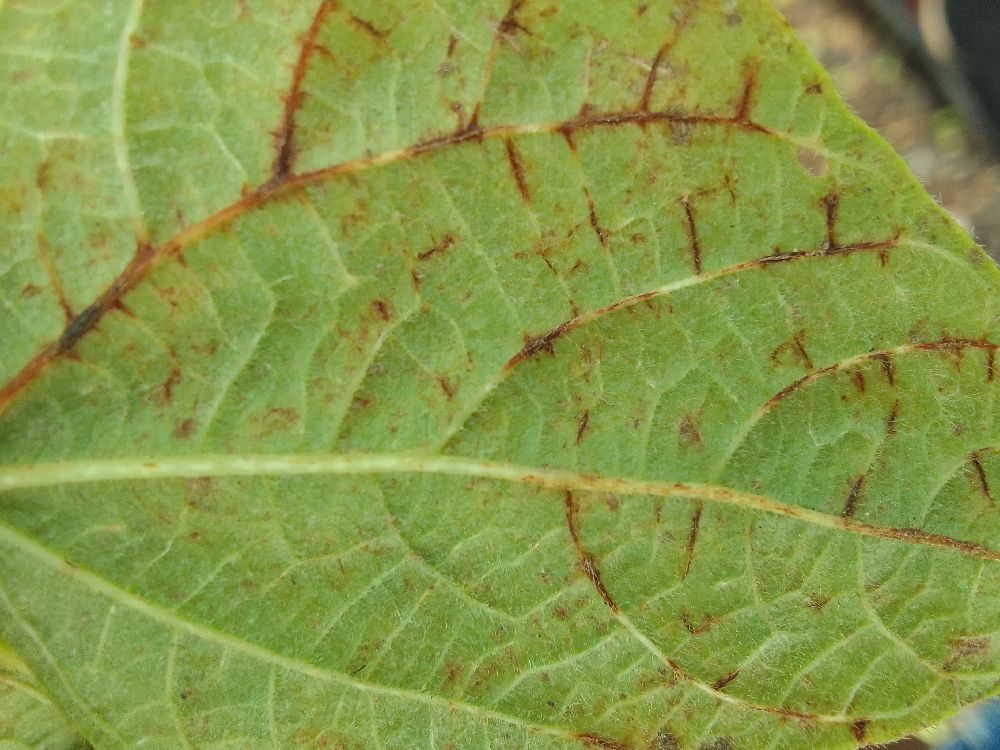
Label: anthracnose